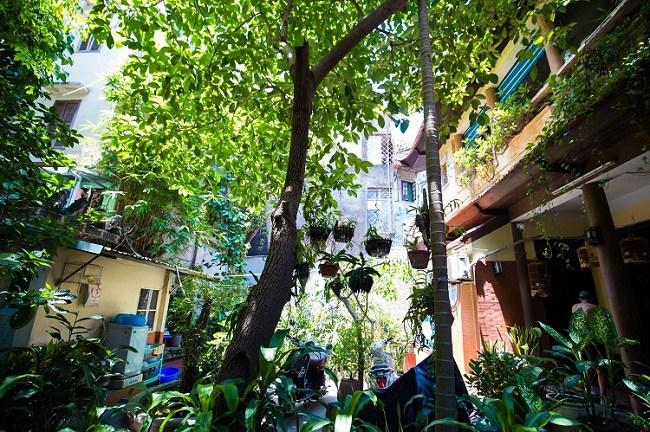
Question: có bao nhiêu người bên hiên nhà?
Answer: có một người bên hiên nhà